SBB Ae 8/14

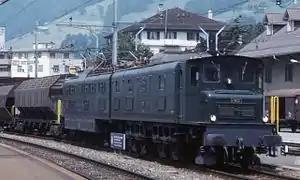
SBB Ae 8/14 11801

The SBB Ae 8/14 is a class of electric locomotives built for Swiss Federal Railways to be used on the Gotthard railway. Only three prototype engines were built between 1931 and 1938, each of them in a different design.